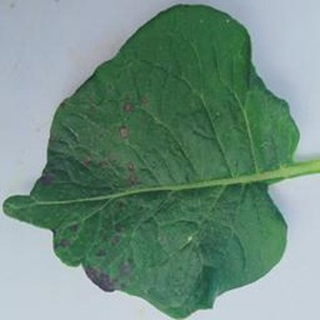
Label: potato_early_blight